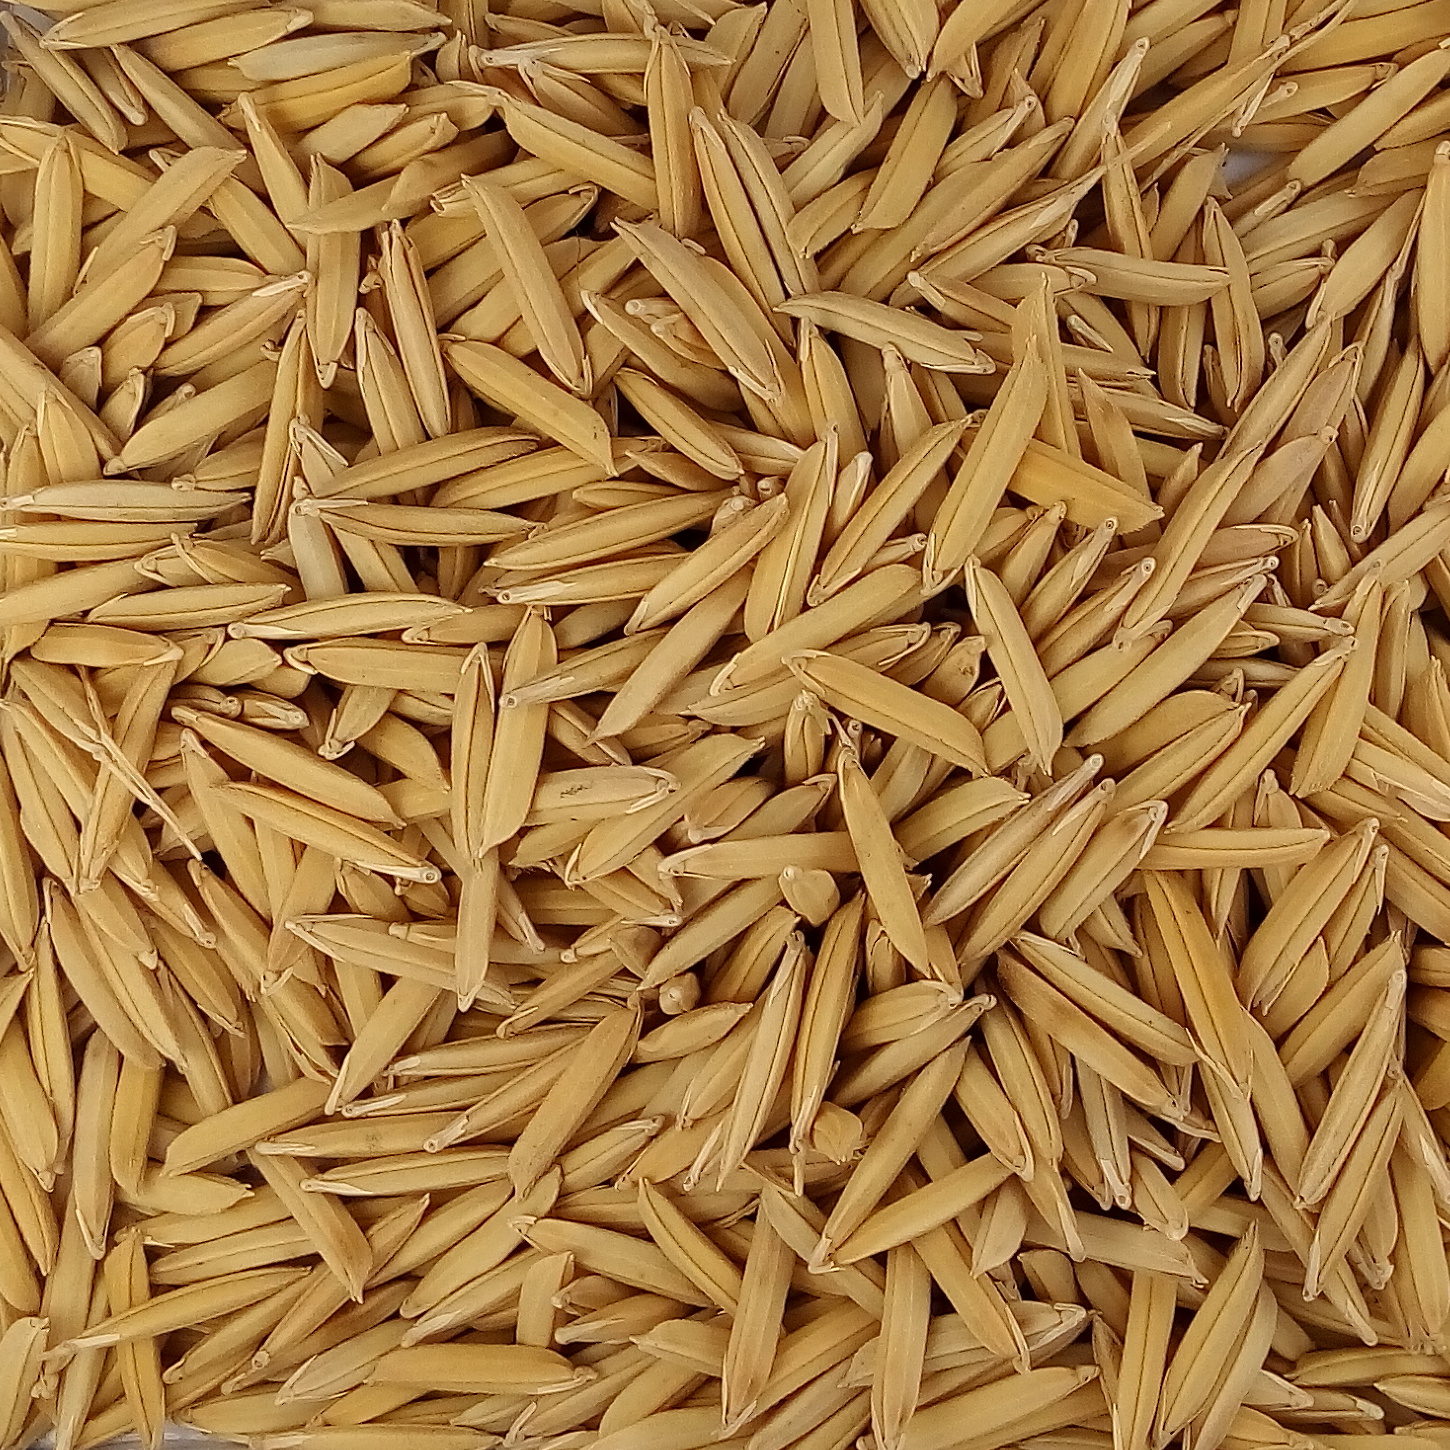
Rice seed variety: 1509